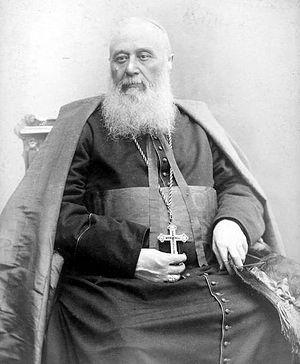
L’Ordre des Pères blancs — nom officiel